Montafon

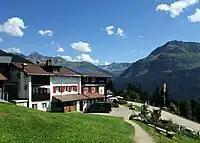

Tourism plays a vital role and the Montafon is well-known for its skiing, hiking, and mountain biking. The Silvretta high alpine road (German: Hochalpenstraße) gives access to remote ski areas that are located altitudes of . The construction of the Montafon Railway in 1905 also helped develop the seasonal tourist industries.